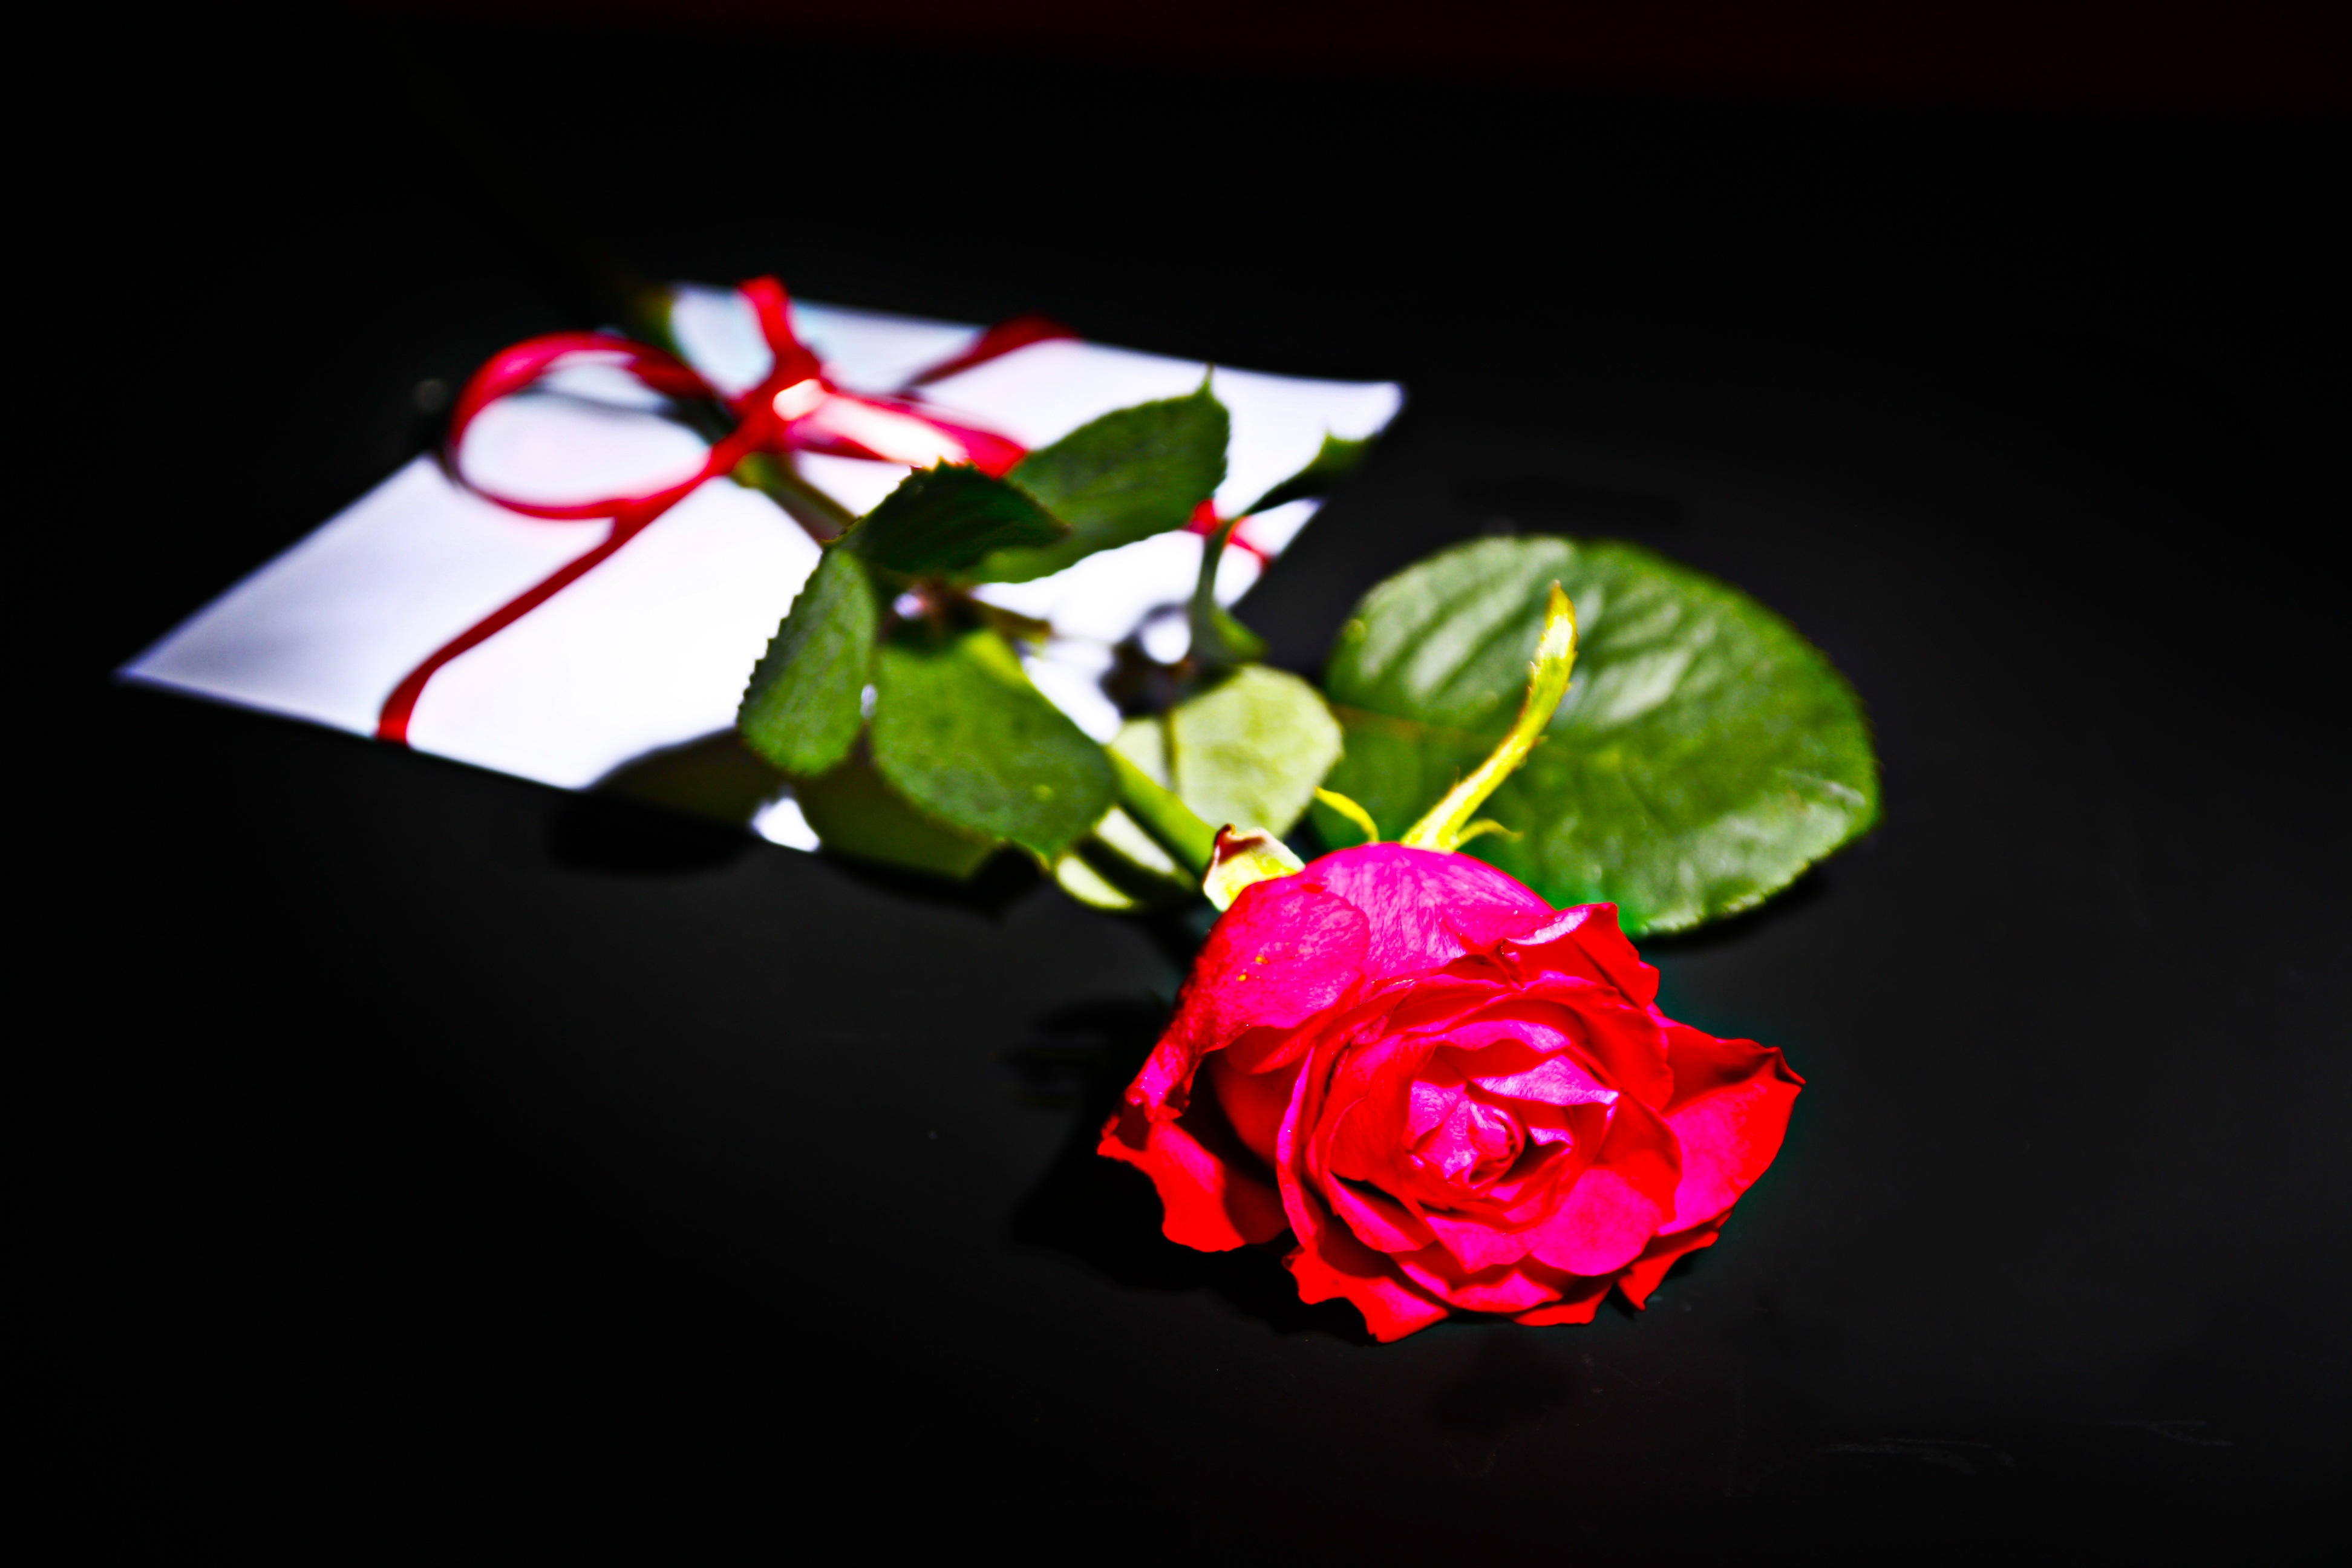
plant, white, leaf, flower, petal, rose, green, red, color, romance, pink, close, flora, letters, bands, greeting card, floristry, leave, rose bloom, macro photography, flowering plant, love letter, garden roses, red roses, flower bouquet, write a letter, land plant